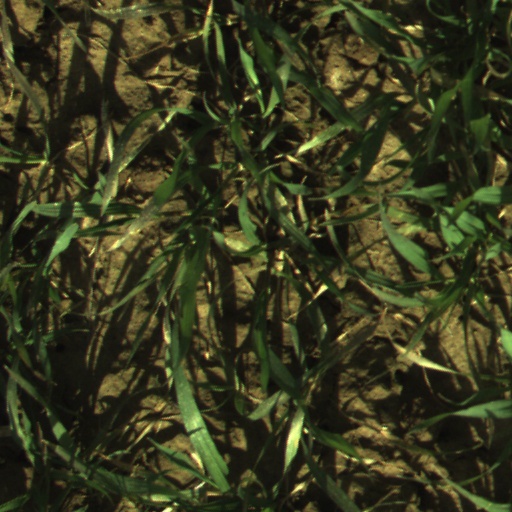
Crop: wheat